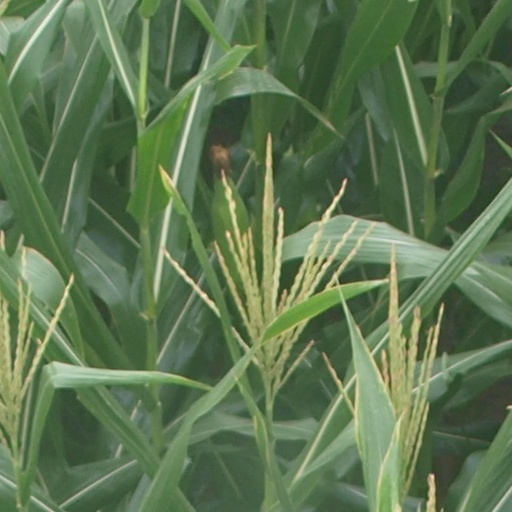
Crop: maize; corn